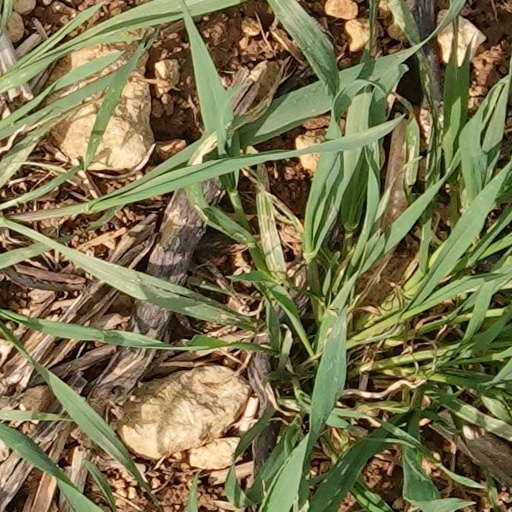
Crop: wheat